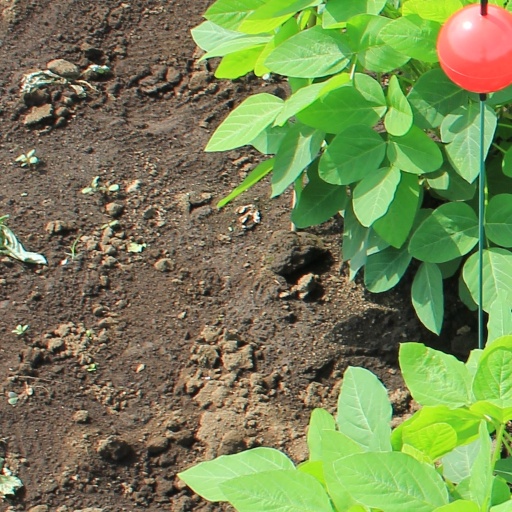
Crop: soybean